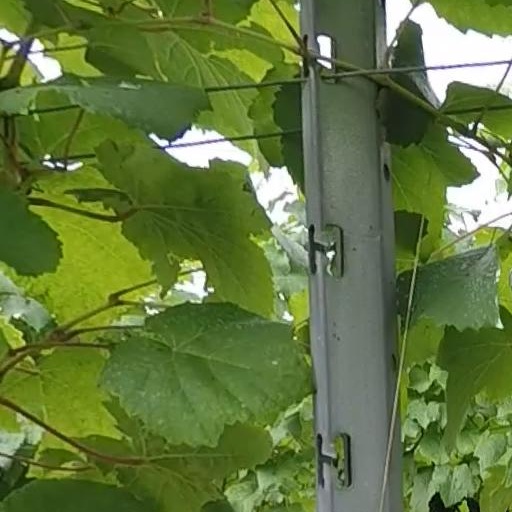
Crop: grape